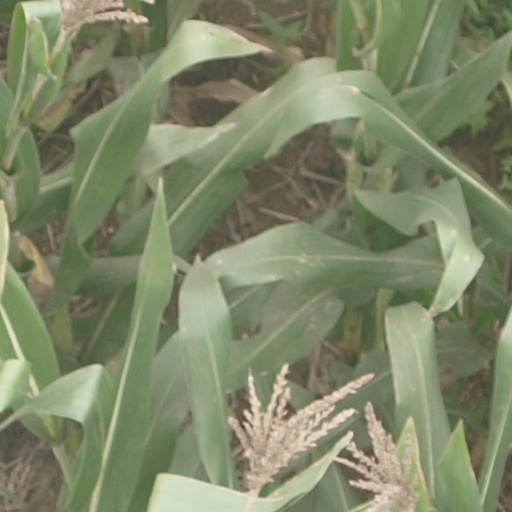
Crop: maize; corn